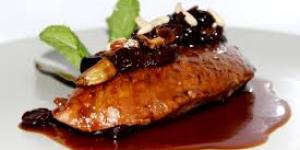
lonchas de pavo con salsa de grosellas